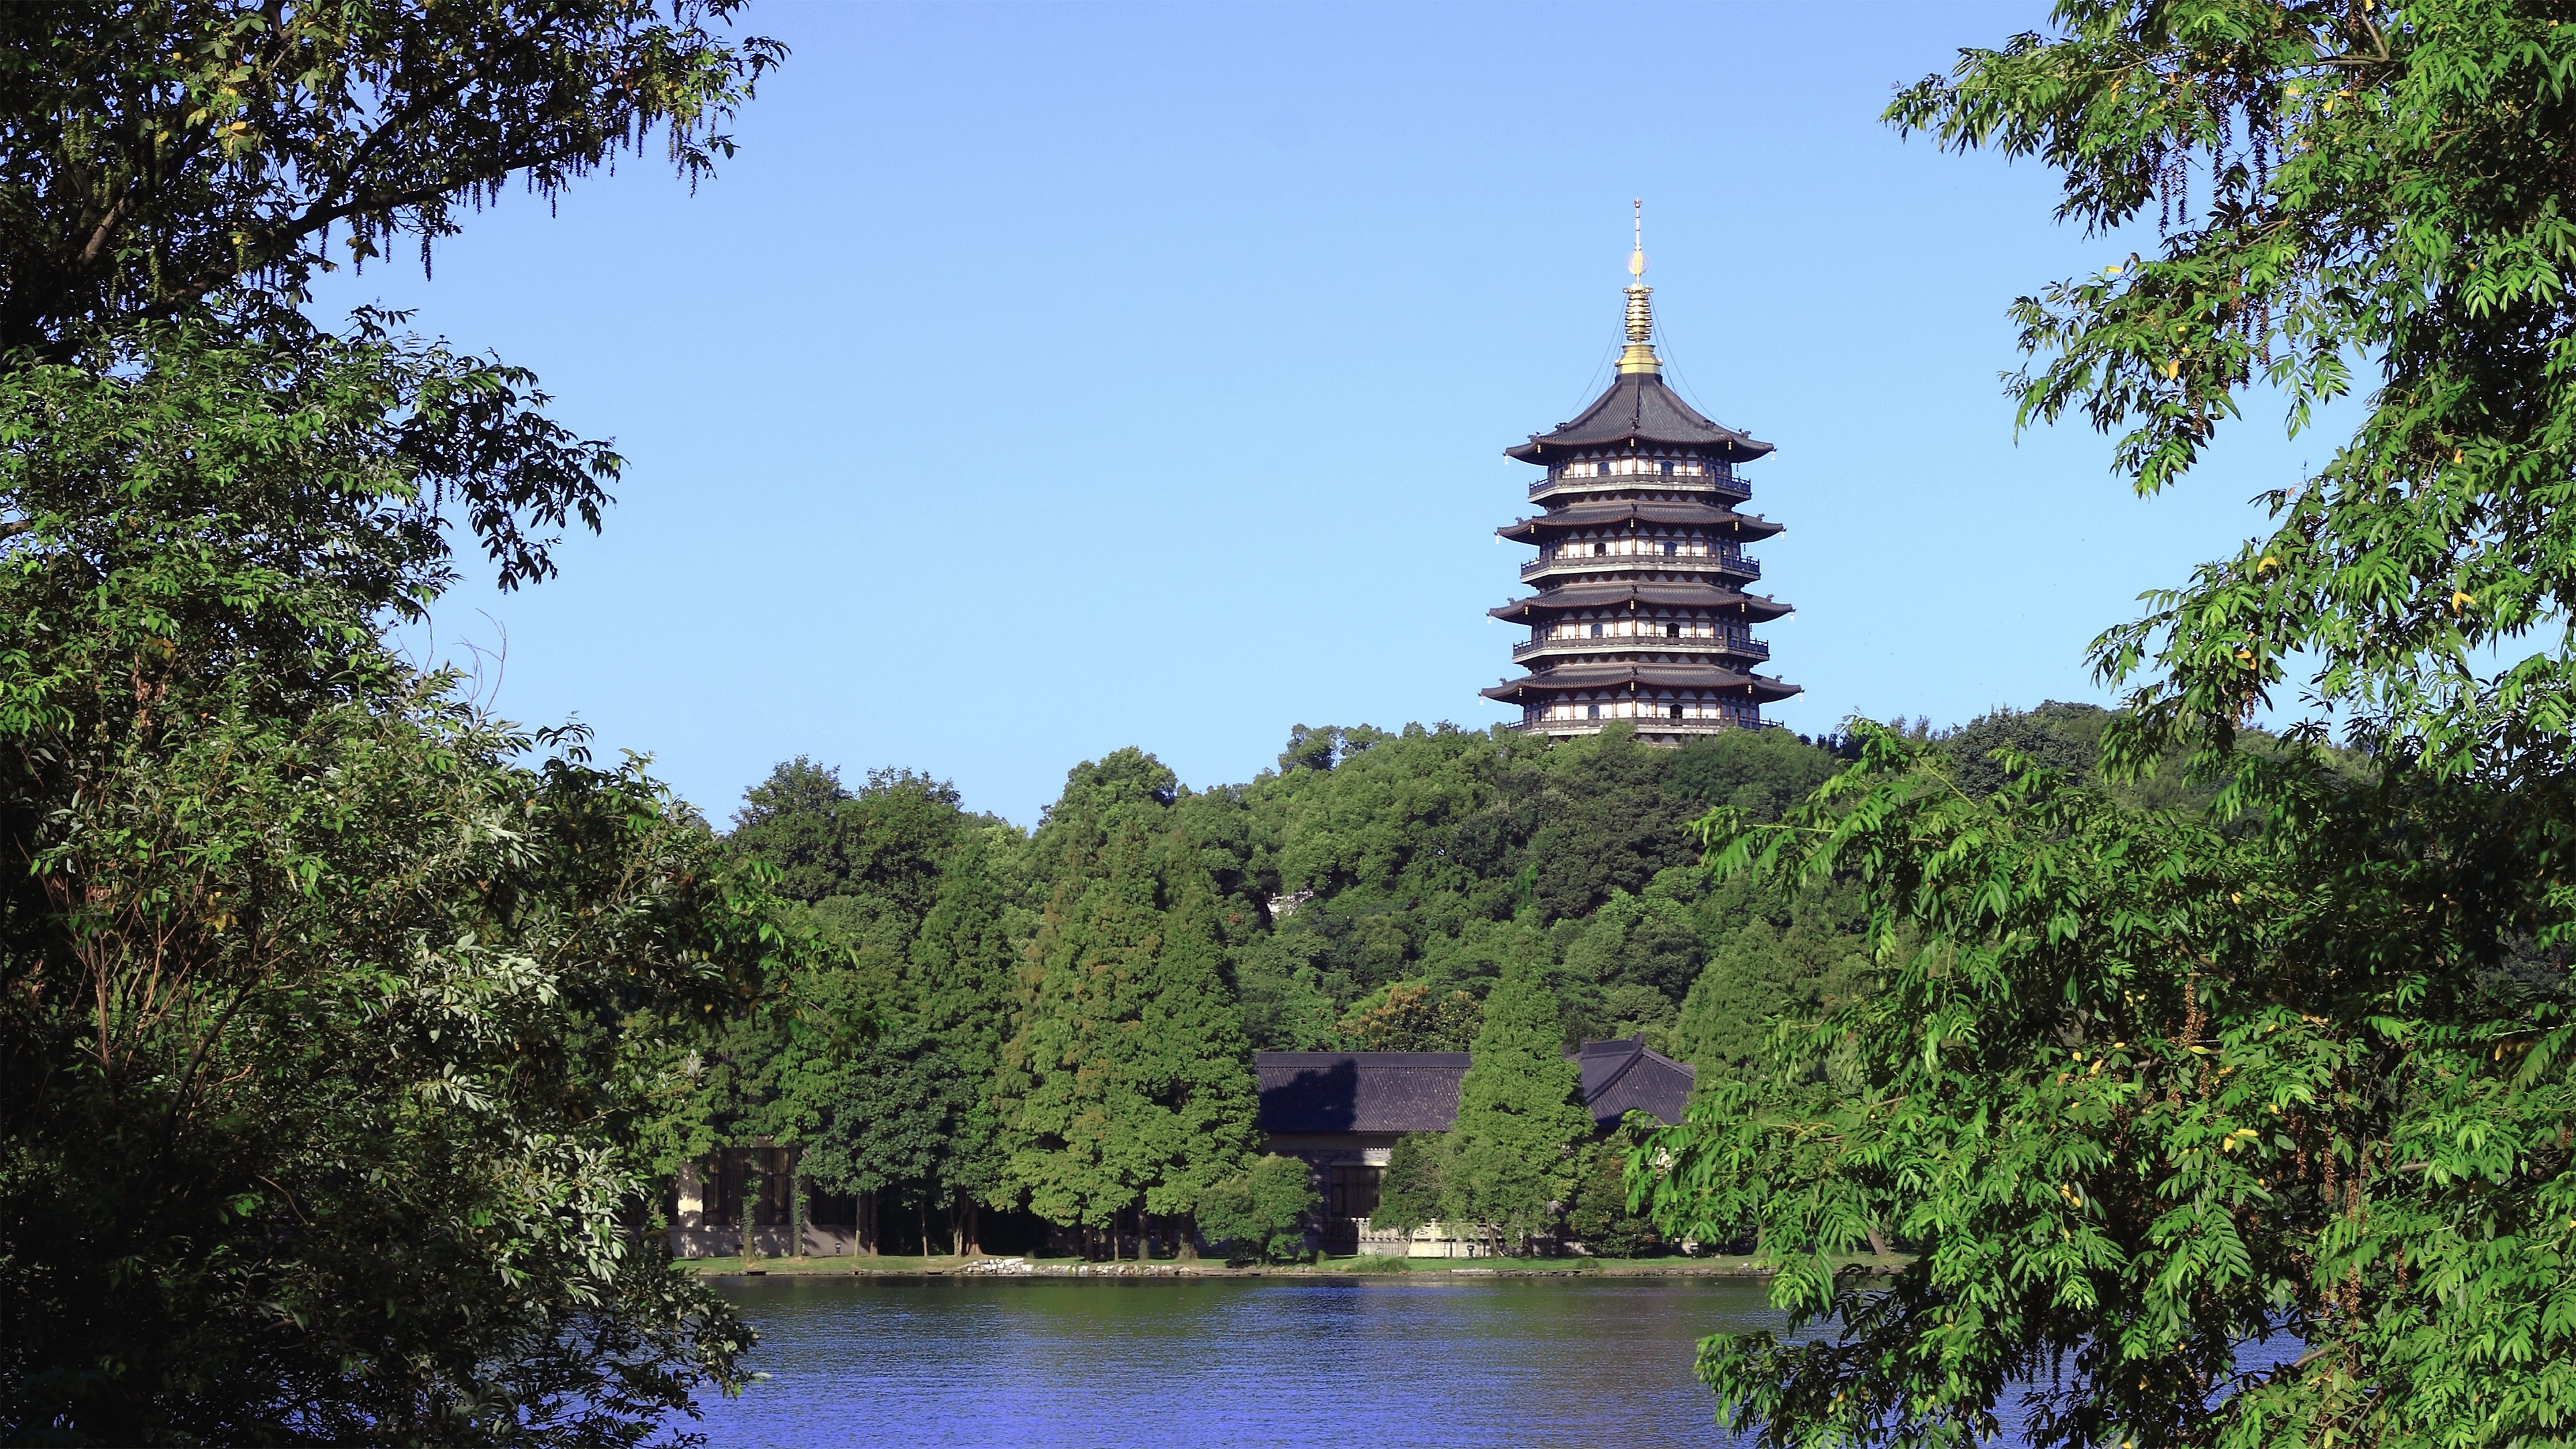
flower, tower, landmark, garden, tourism, place of worship, temple, pagoda, leifeng pagoda, west lake in summer, hangzhou pagoda